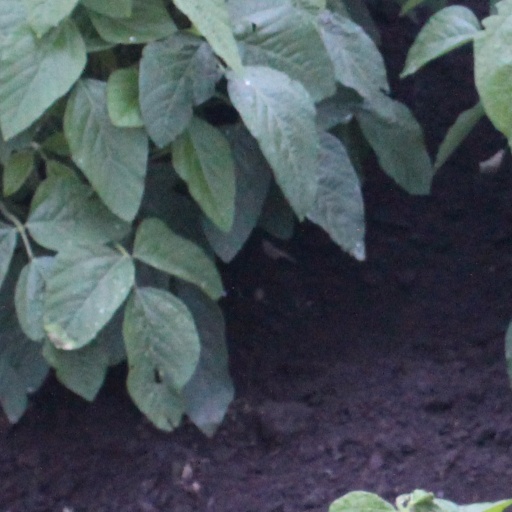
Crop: soybean